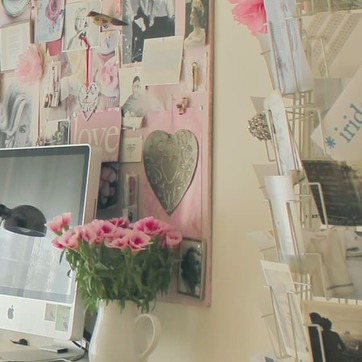
Material: paper